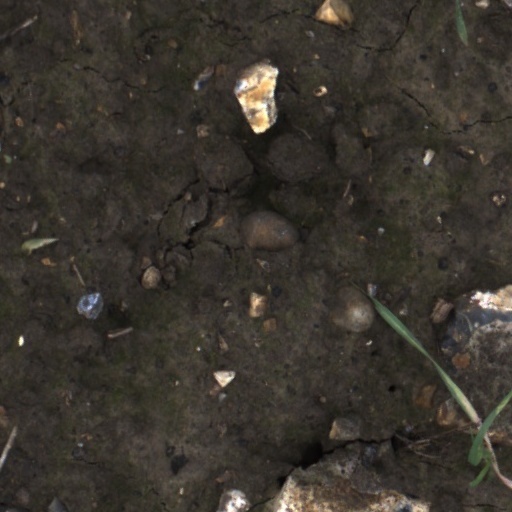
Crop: wheat